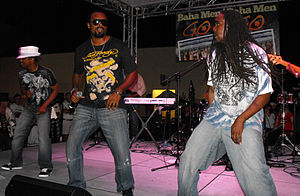
Baha Men
Baha Men er navnet på en popgruppe som spiller en nyere form for folkemusik fra Bahamas kaldt junkanoo. Gruppens debutalbum Junkanoo, blev udgivet i 1979 og havde et vældigt traditionelt lydbillede. Snart begyndte de at rette musikken mod et større publikum og det lykkedes endelig med 2000-udgivelsen af Who Let the Dogs Out?, original ved Anslem Douglas. De vandt en Grammy for titelsporet. Deres seneste album er Beach Baby.